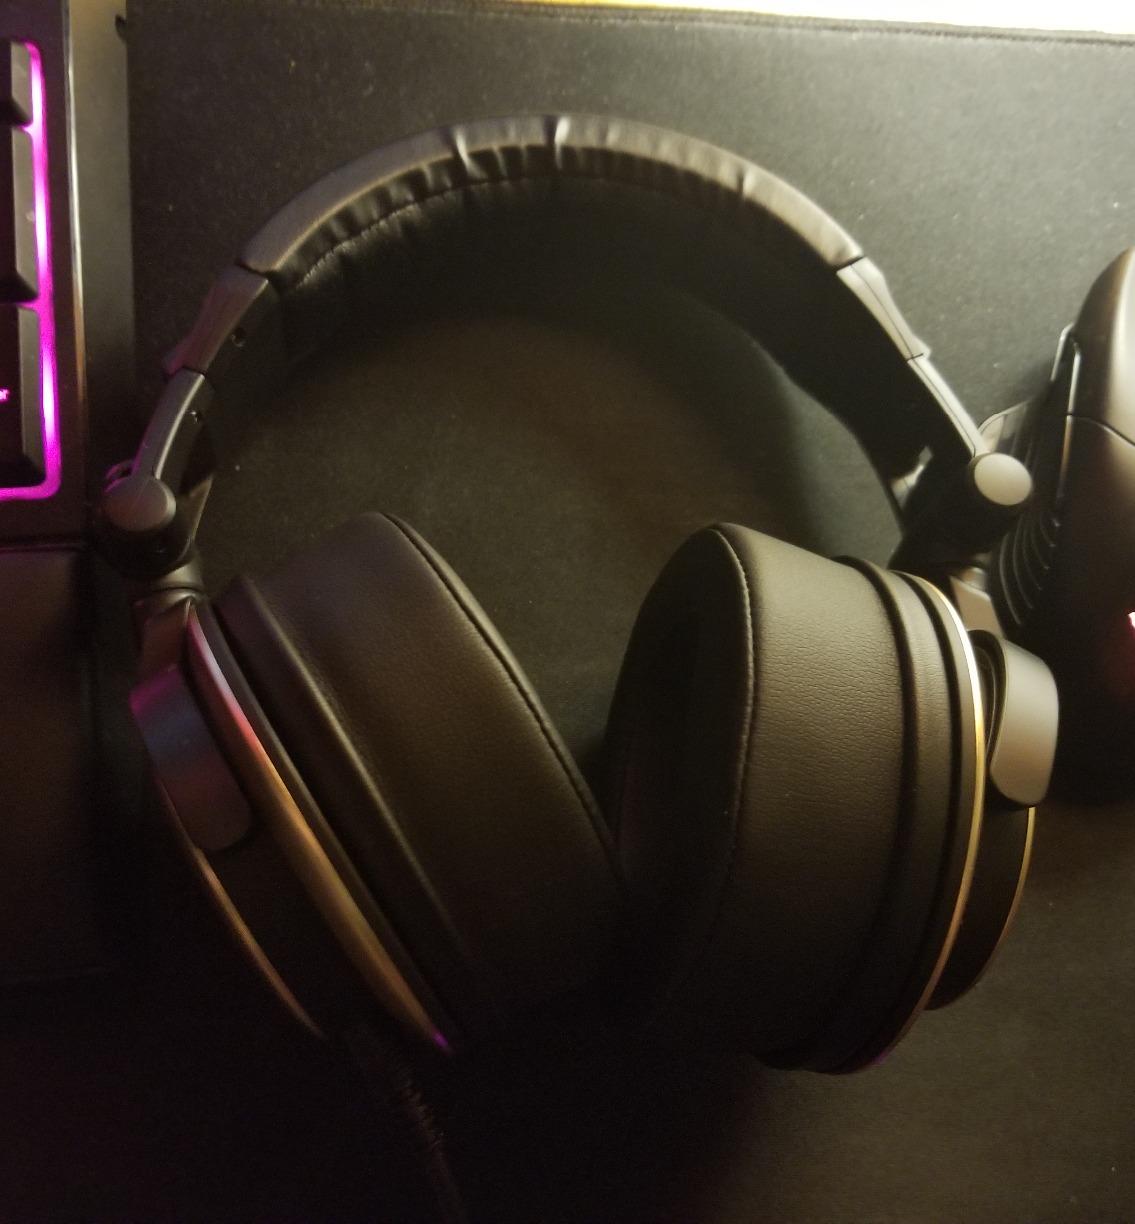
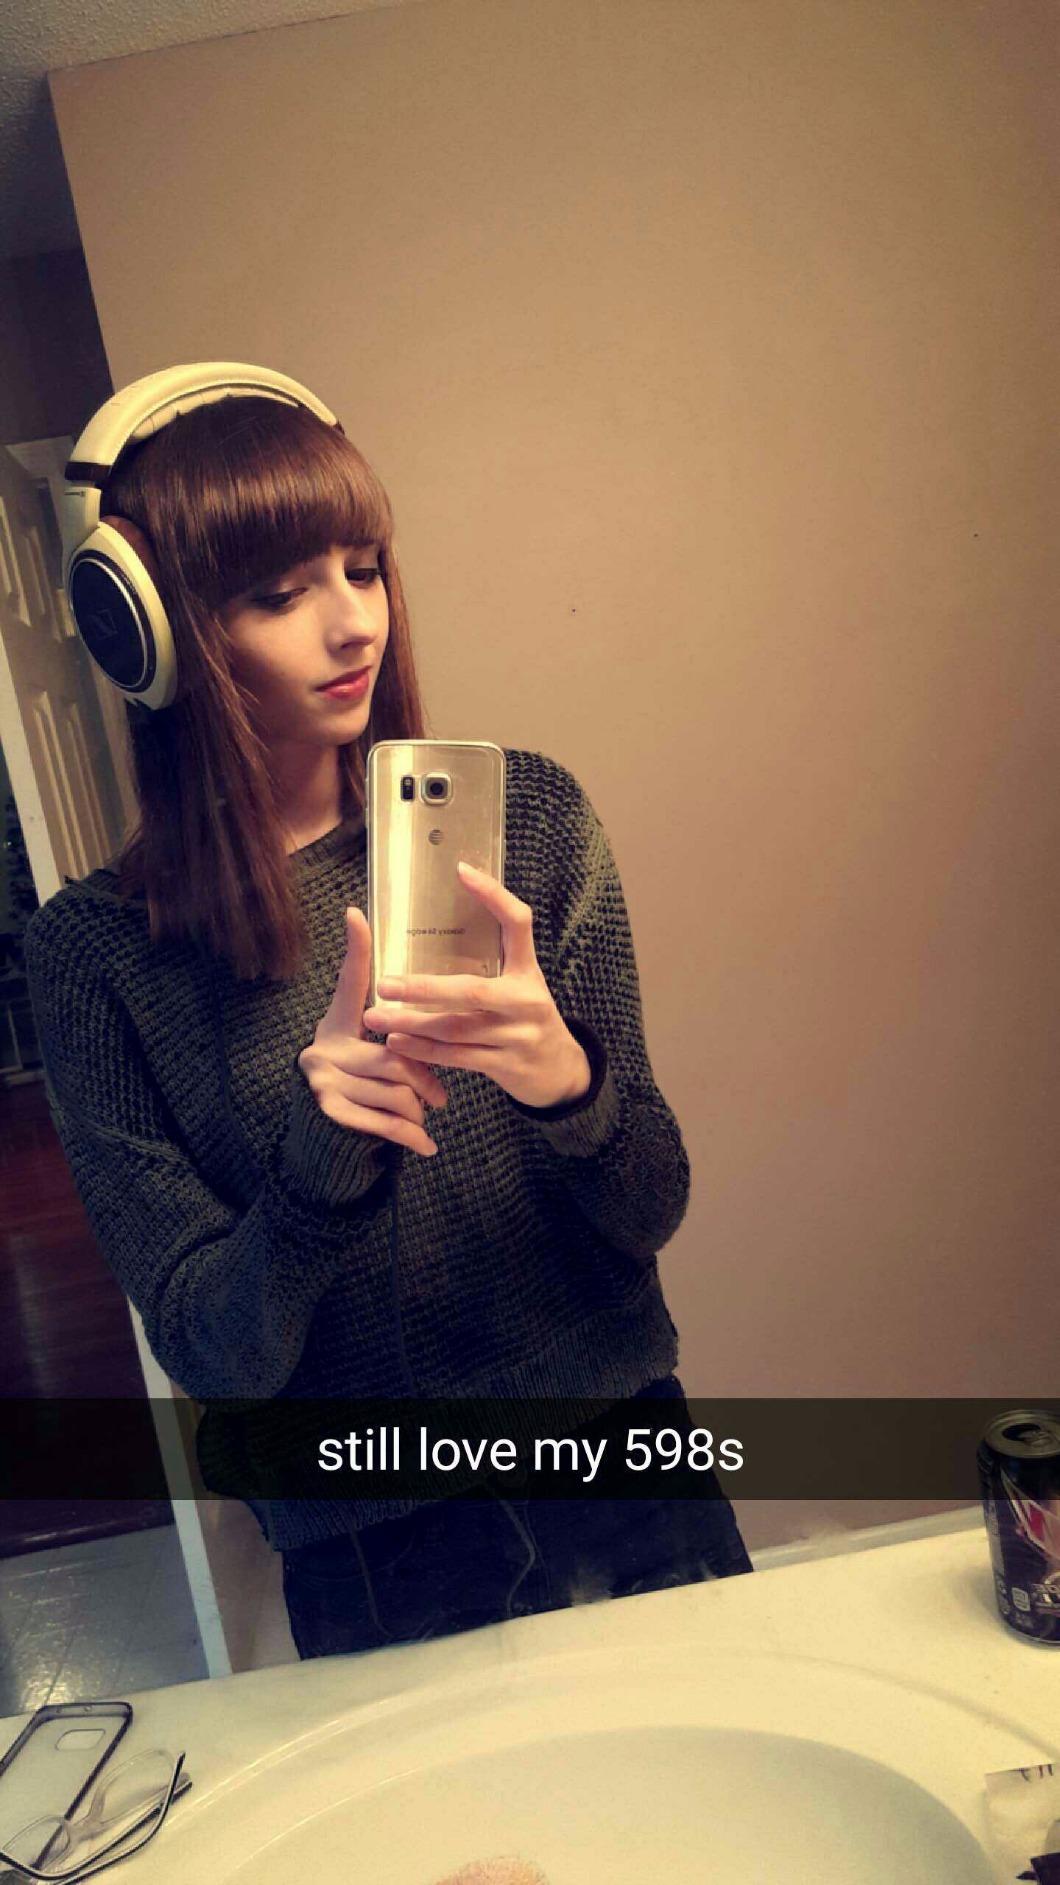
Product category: headphones
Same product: no